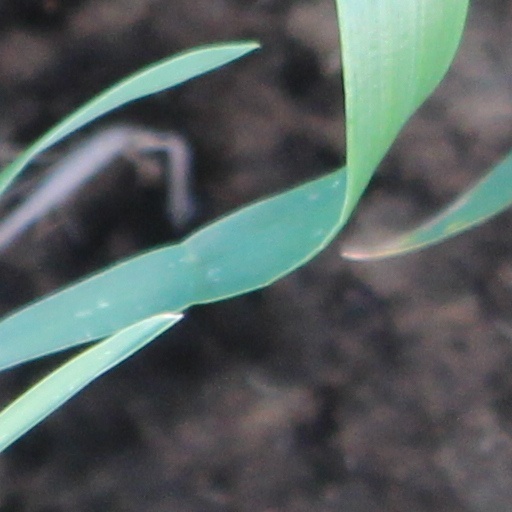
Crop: wheat